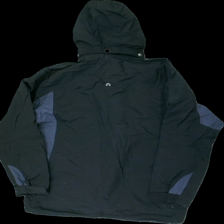
View: back
Type: Outerwear
Category: Men
Brand: Not in the list
Brand text on label: North Bend
Colors: Blue, Grey
Material: 82% nylon, 18% polyester
Cut: Regular
Size: XL
Season: All
Stains: Minor
Price range: <50
Recommended usage: Reuse